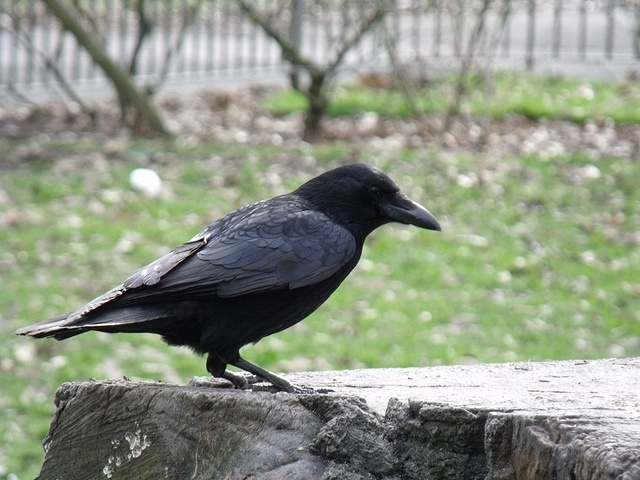
A black bird sitting on top of piece of stone.
a black crow stands on a stone slab
a crow standing on top of a wood stump
A black bird standing on the bark of a tree.
A black bird sitting on the stump of a tree